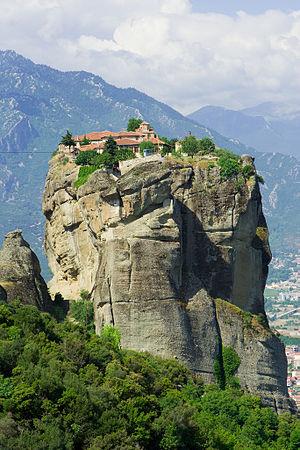
Monastère Aghia Triada dans la région des monastères des Météores en Grèce. Русский: Монастырь Святой Троицы, Метеора, Греция
Rien que pour vos yeux est un film britannique réalisé par John Glen, sorti en 1981. C'est le 12ᵉ opus de la série des films de James Bond produite par EON Productions. Roger Moore y incarne James Bond pour la cinquième fois.
La Métropole de Stagi et des Météores est un évêché de l'Église orthodoxe de Grèce. Elle est située en Grèce, en Thessalie et elle a son siège à Kalambaka, aux pieds des Météores. La métropole a été restaurée en 1991 par la scission en deux de l'ancienne métropole de Trikki et Stagi.